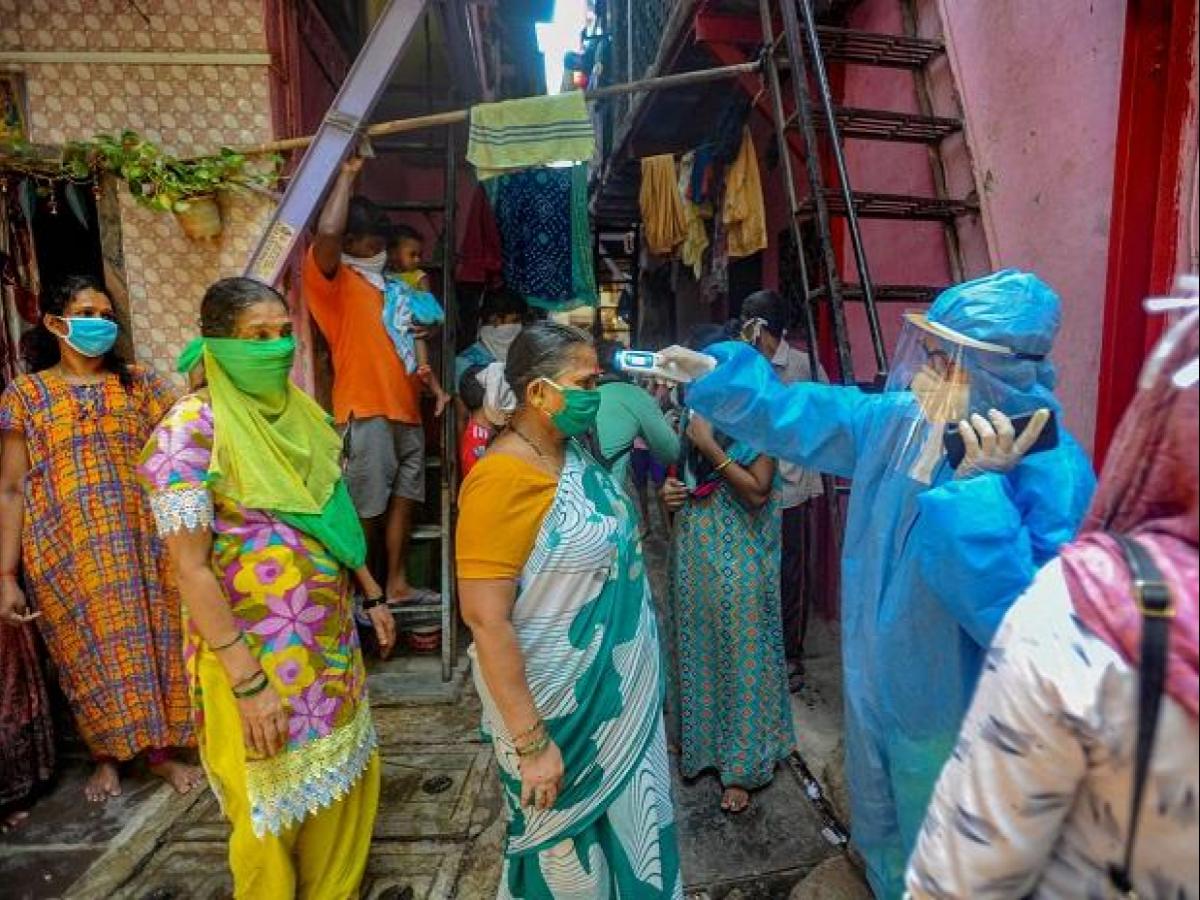
Objects detected:
Face_Shield
Mask
Gloves
Coverall